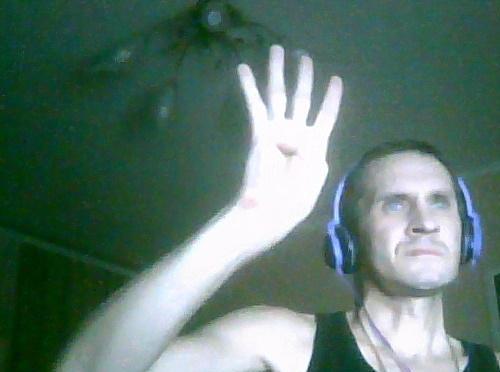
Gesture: four